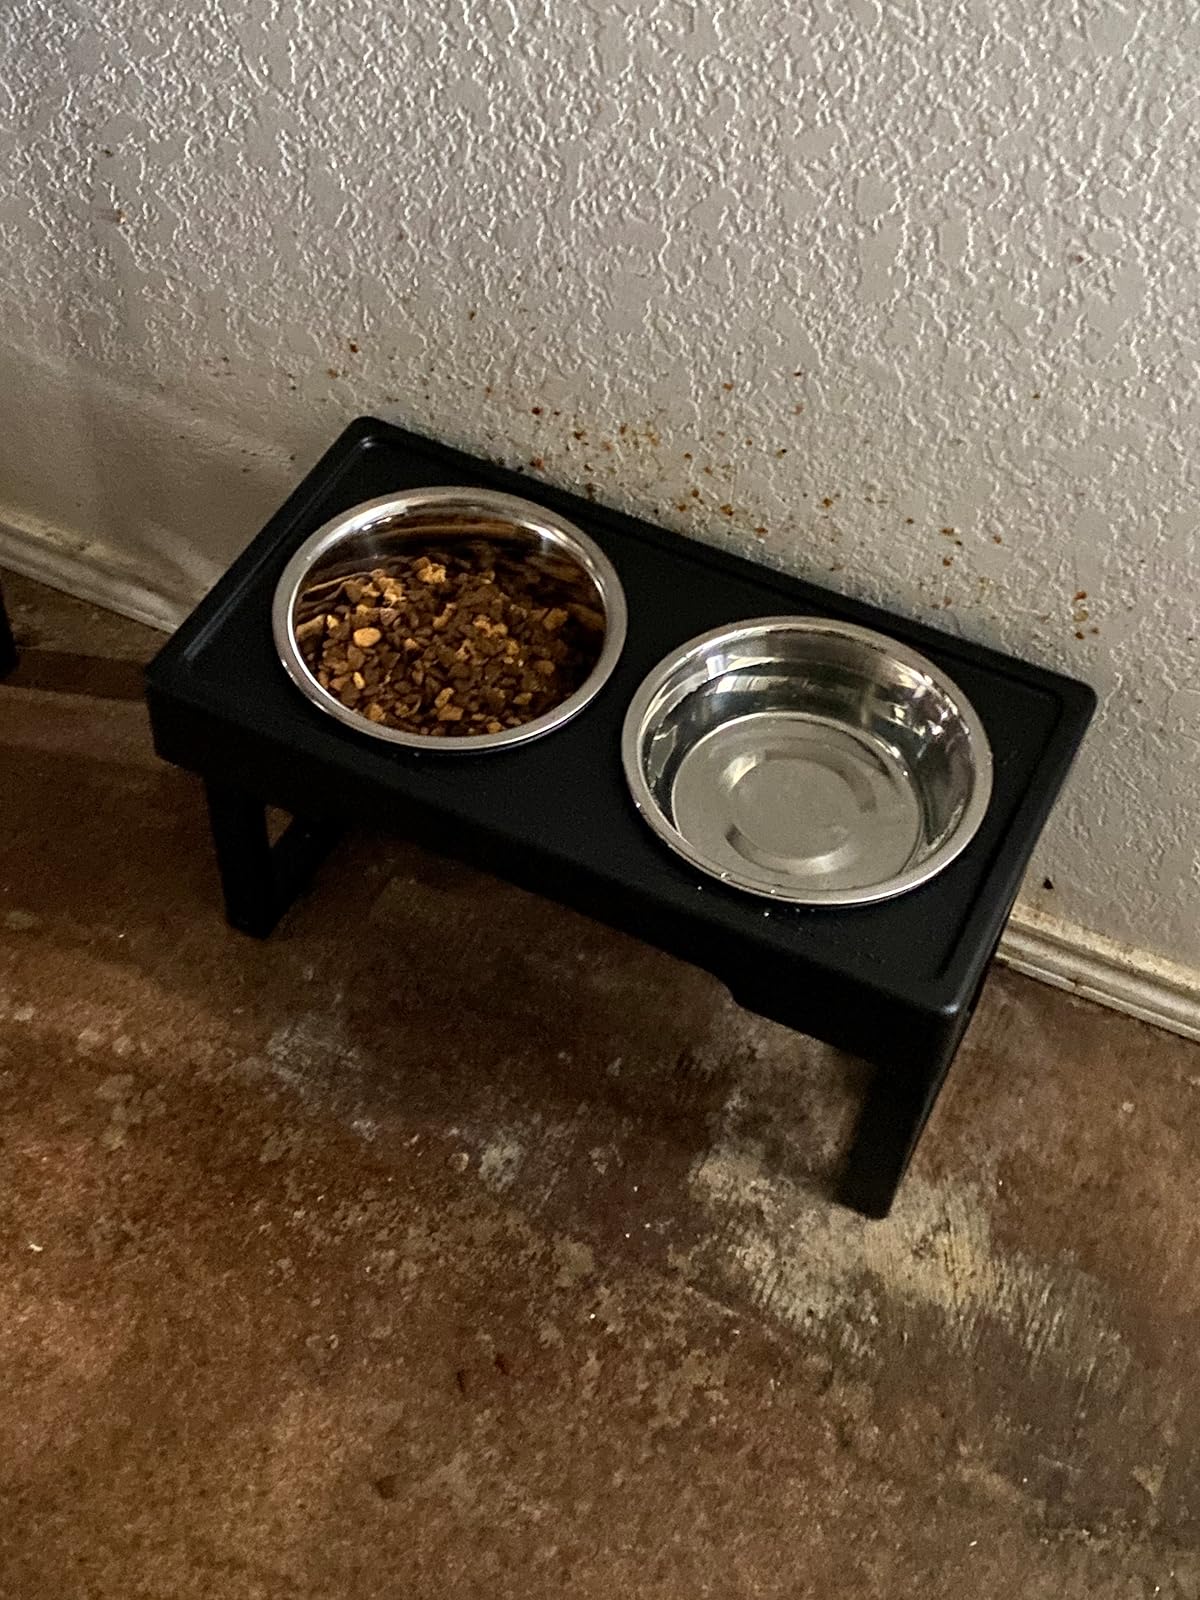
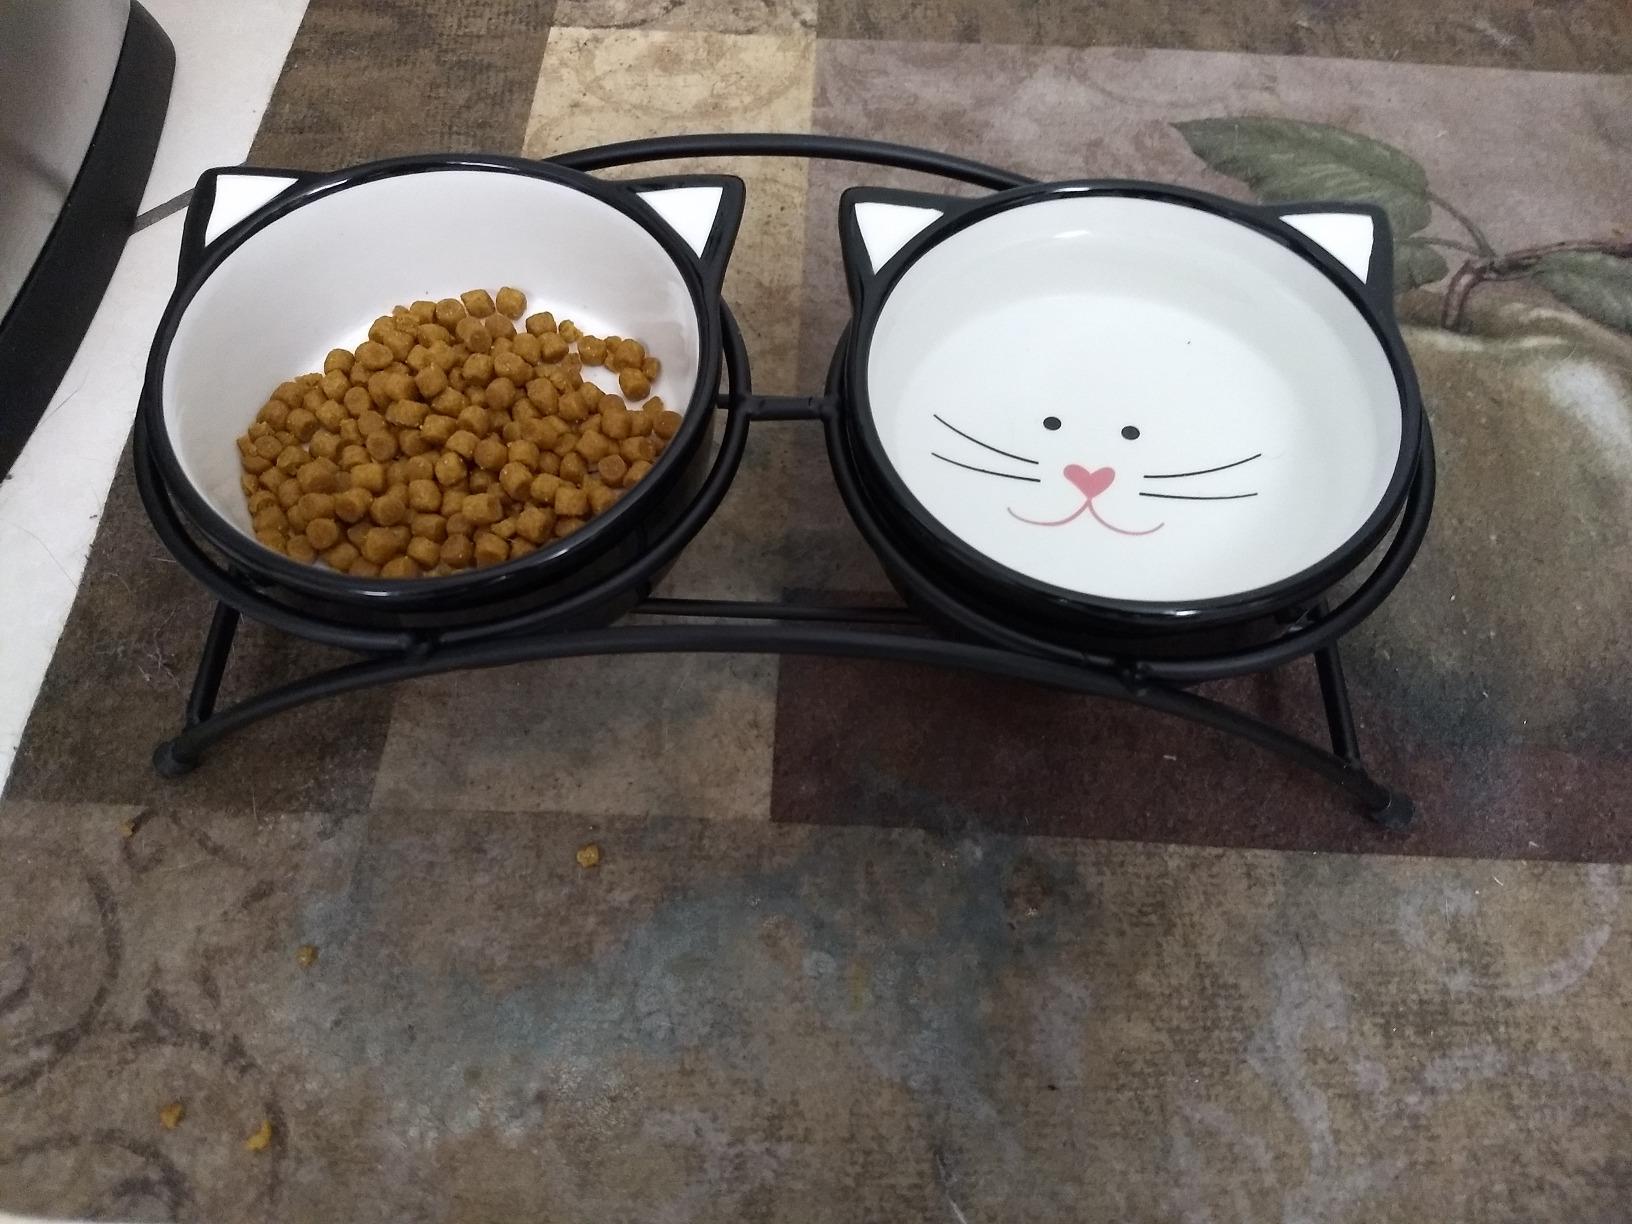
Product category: items_bowl
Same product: no